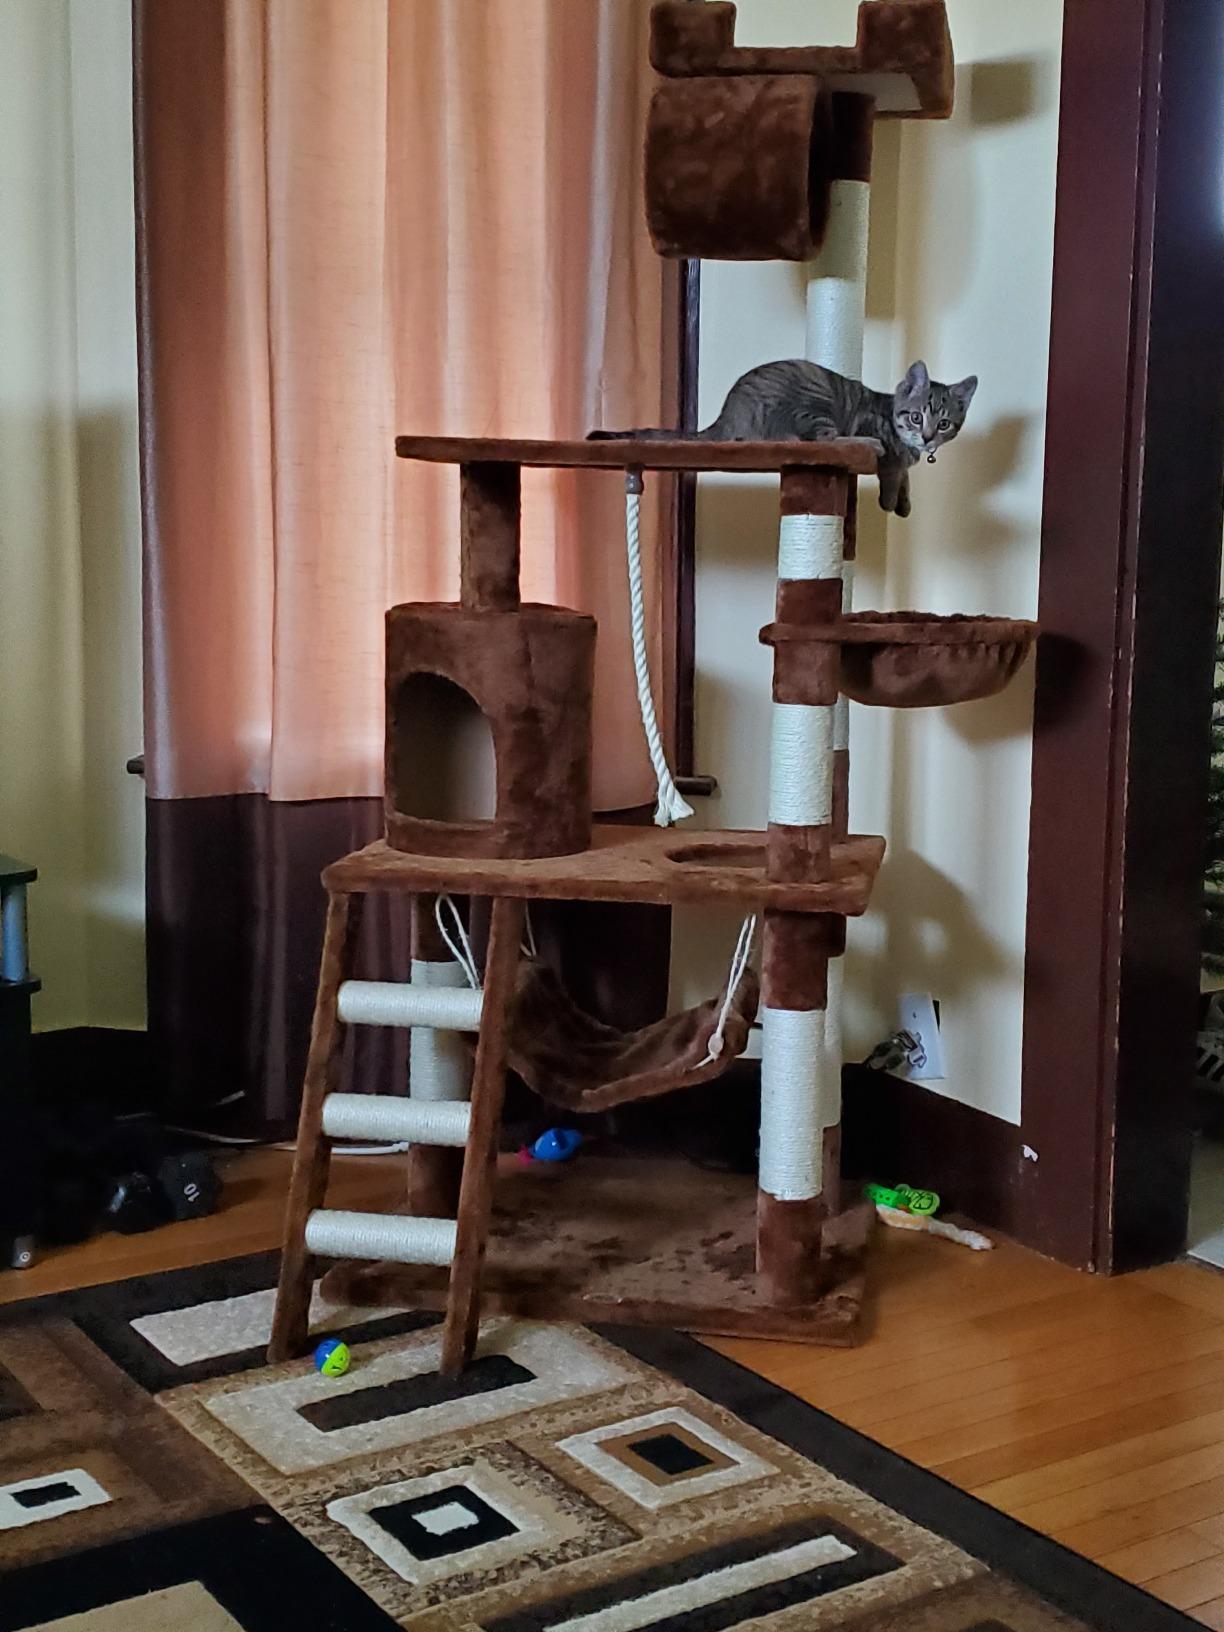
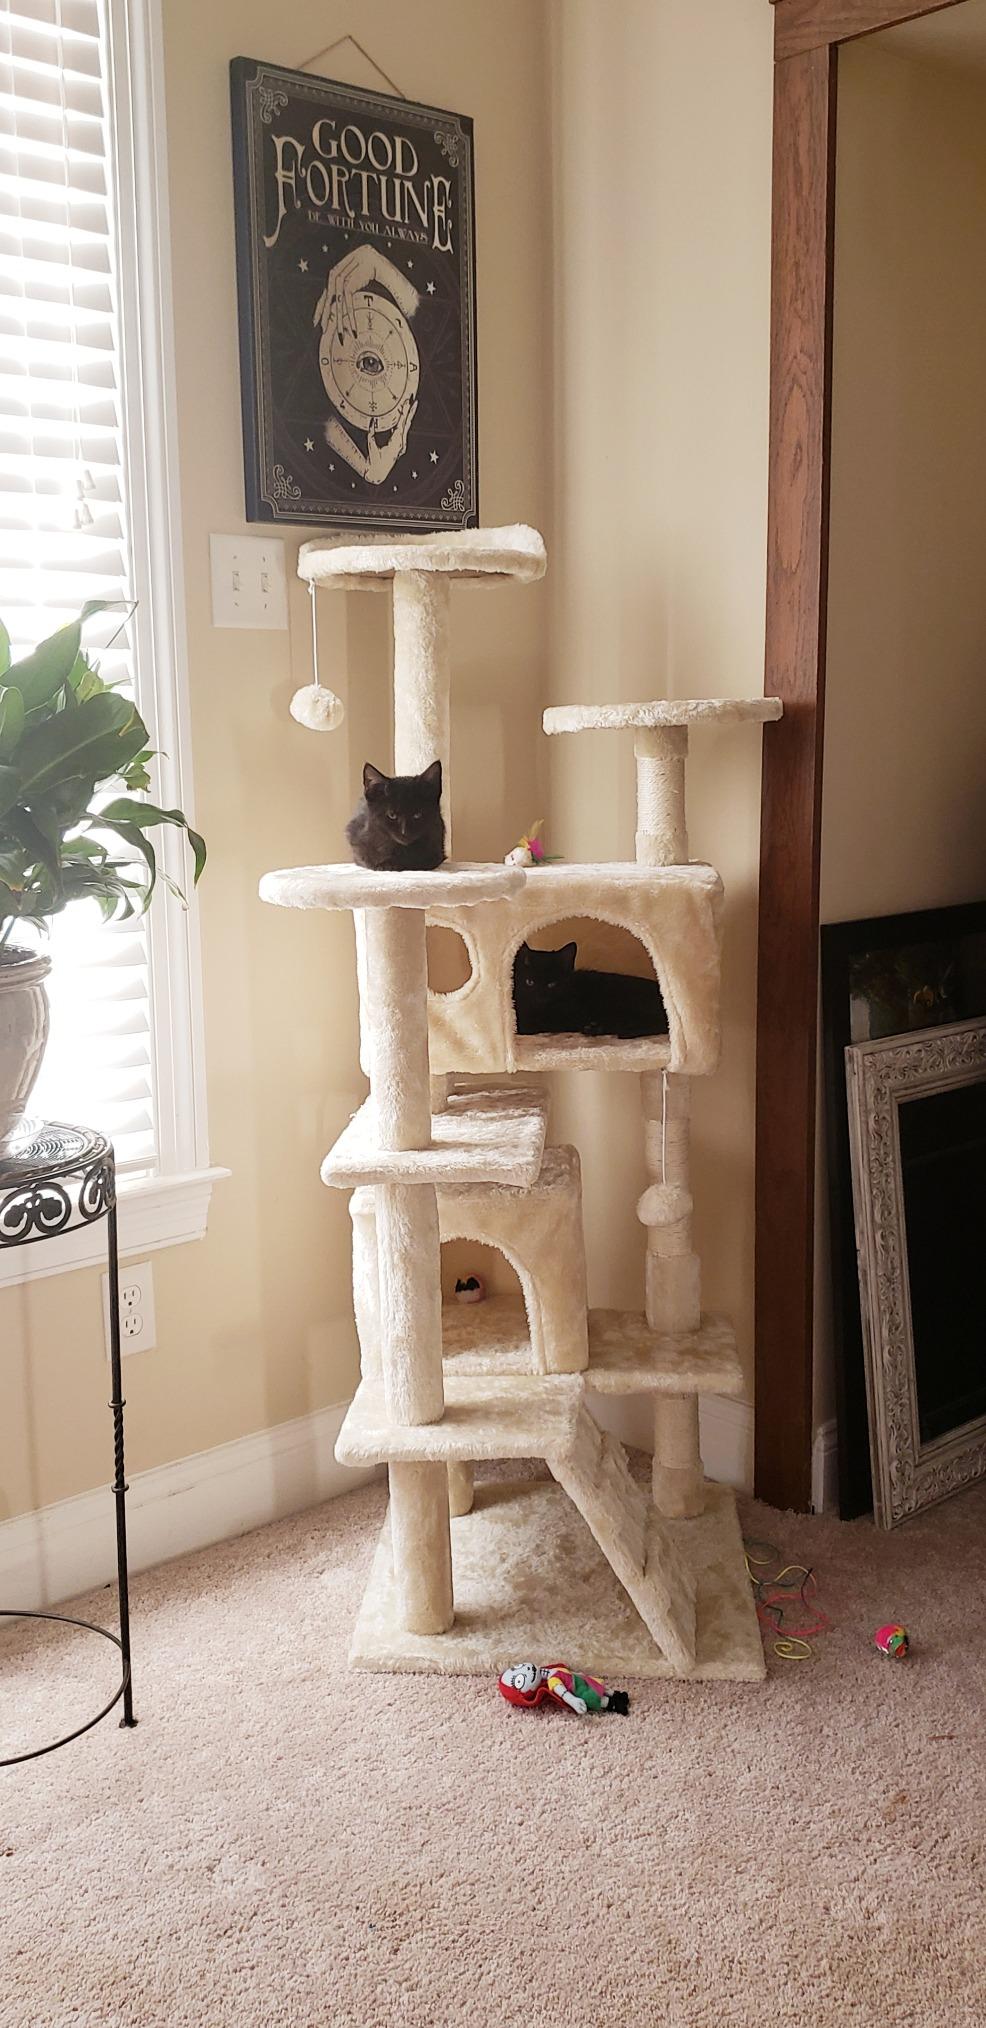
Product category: items_cat tree
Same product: no